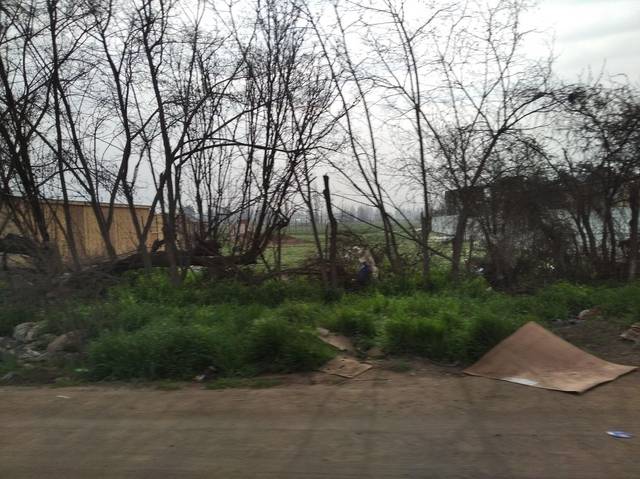
Region: Chile
Coordinates: -33.307, -70.848